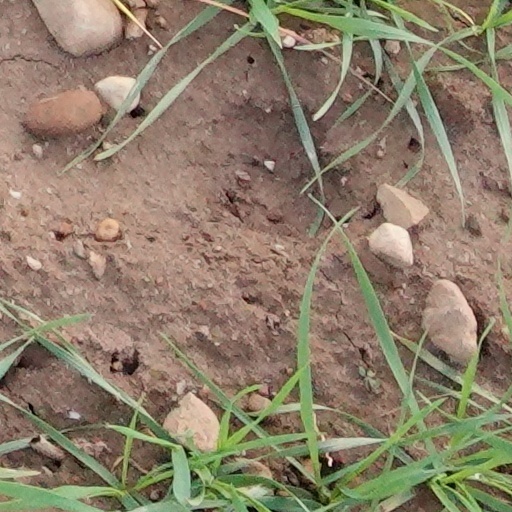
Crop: wheat